Sky position (RA, Dec in degrees): 202.467, -1.986
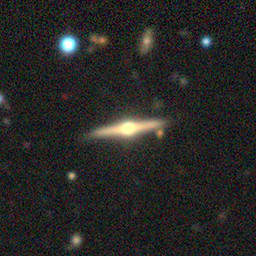
Galaxy morphology: Edge-on Galaxies with Bulge